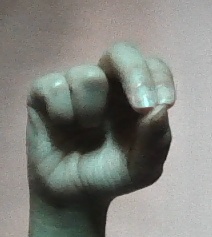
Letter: gaaf